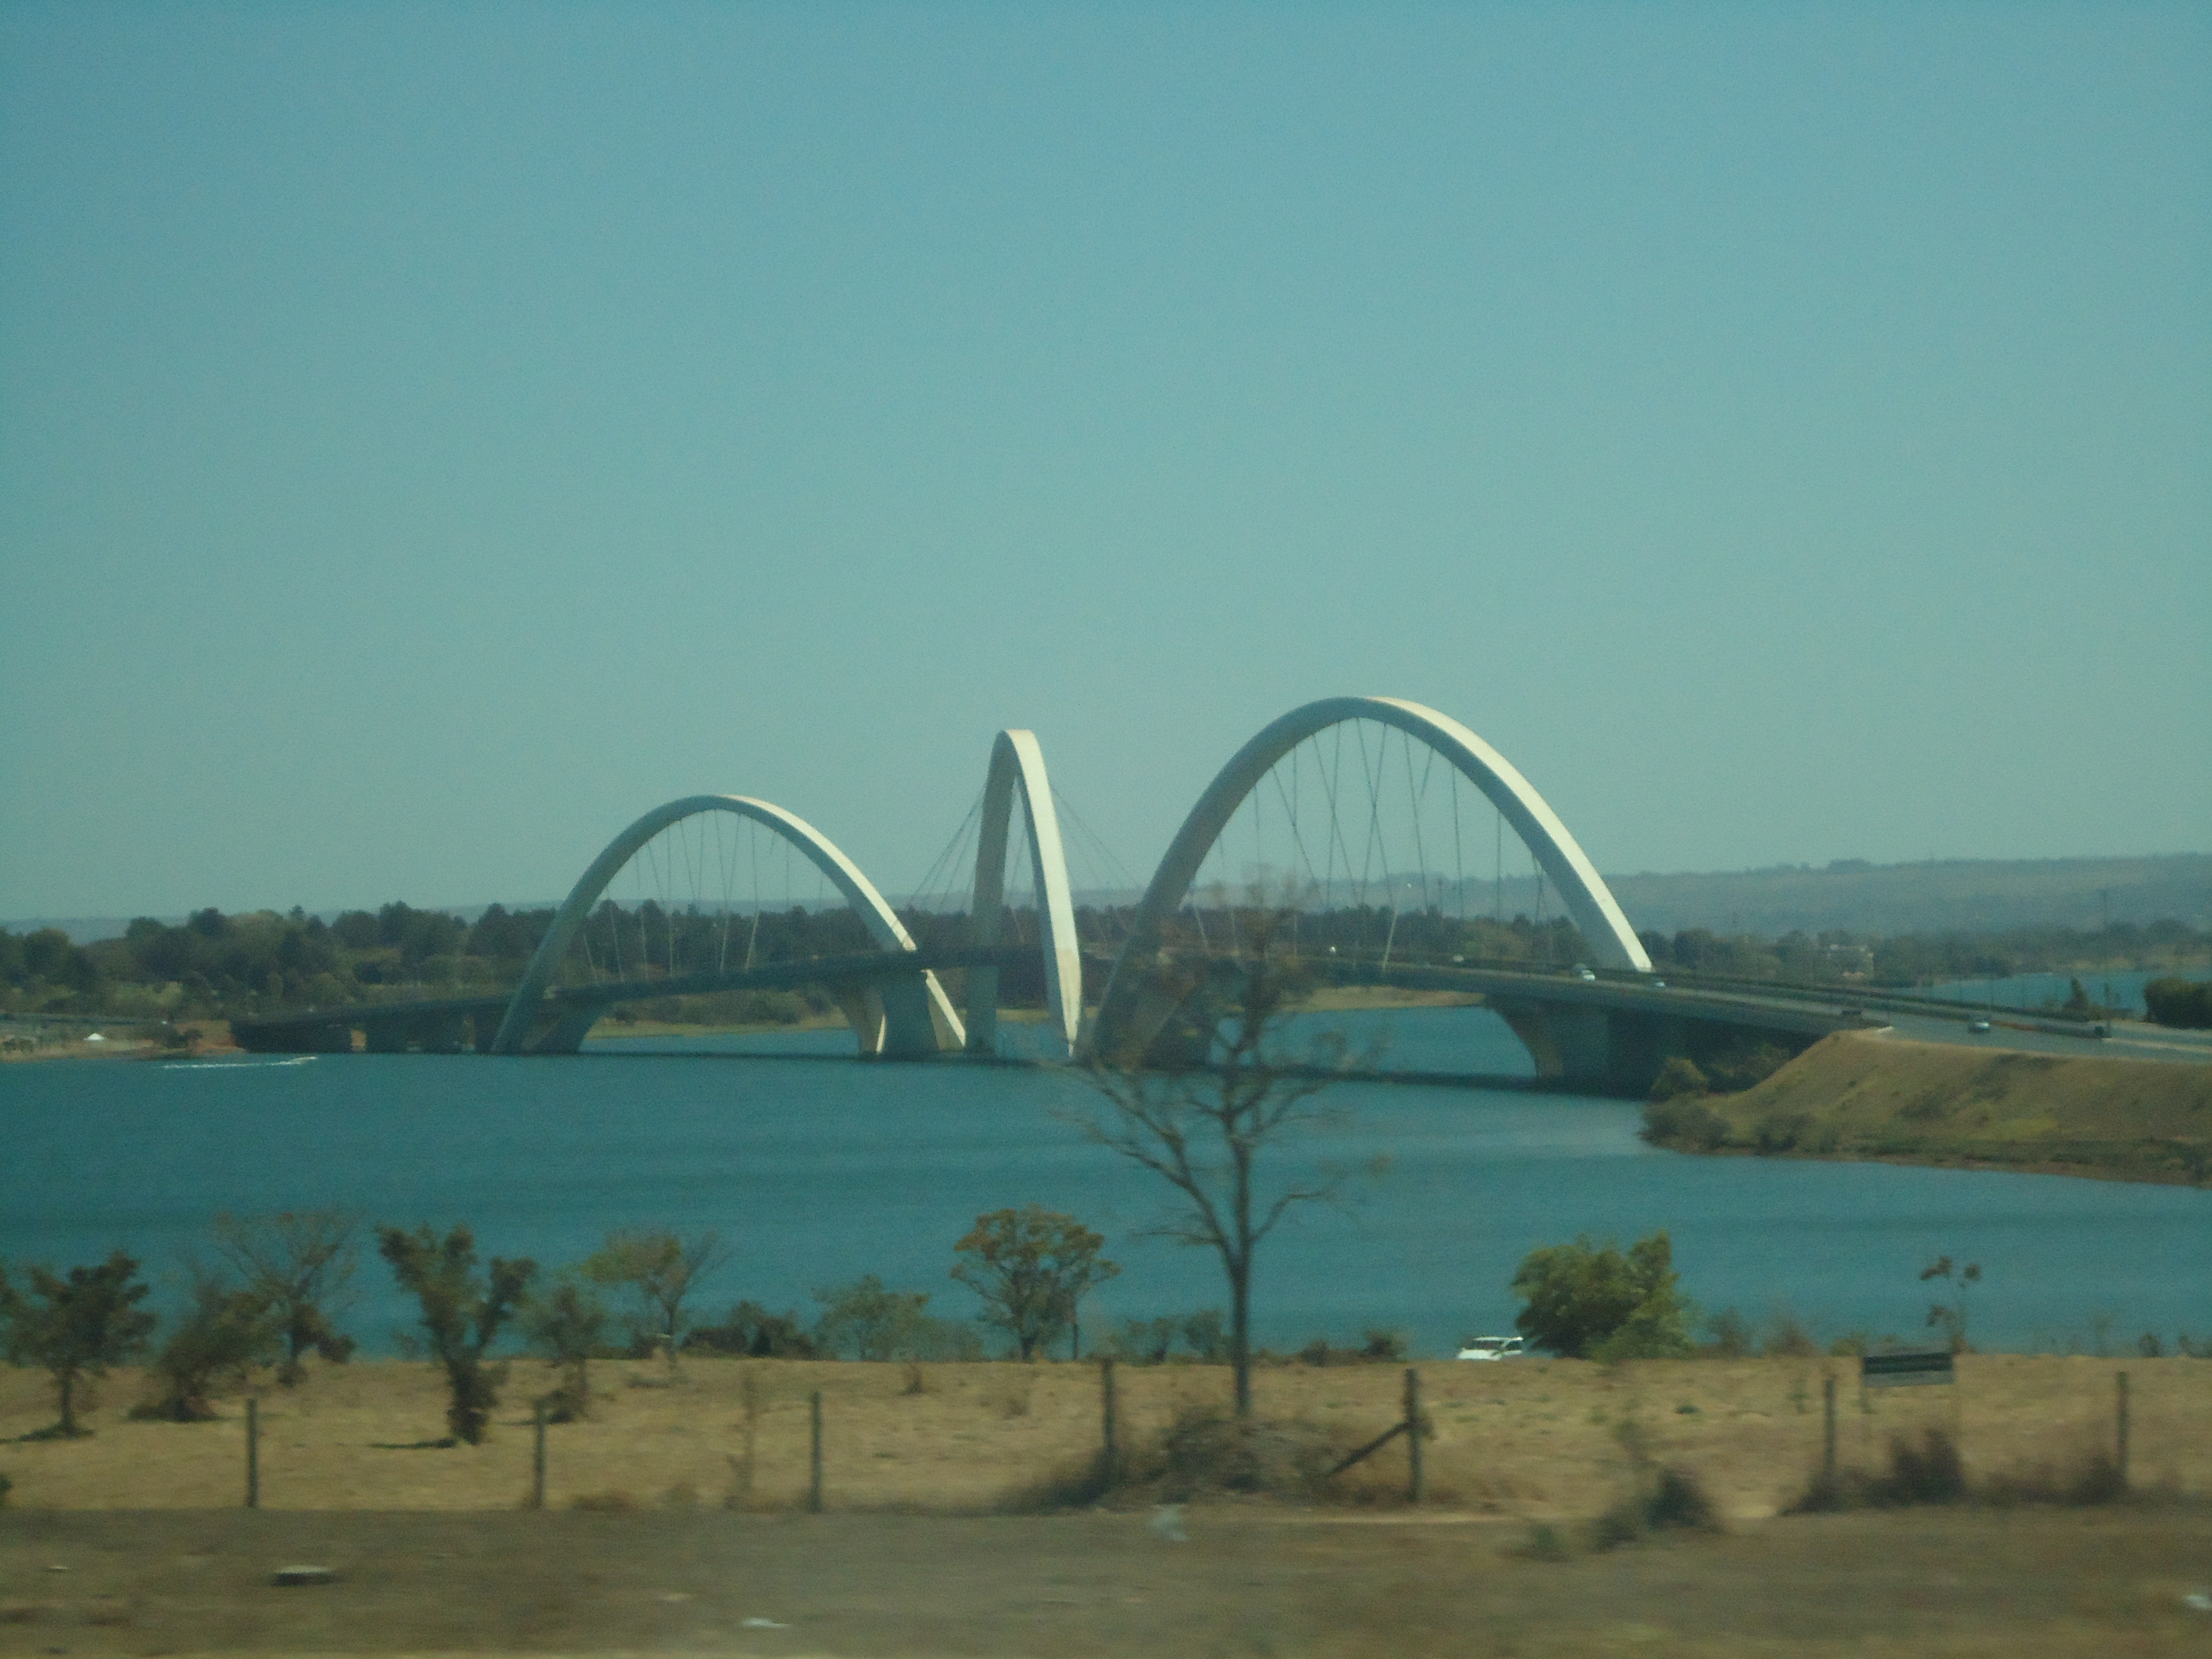
bridge, arch bridge, tied arch bridge, fixed link, brug, architecture, concrete bridge, nonbuilding structure, cantilever bridge, skyway, arch, cable stayed bridge, truss bridge